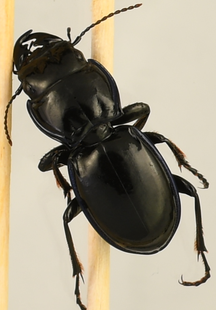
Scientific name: Pasimachus elongatus
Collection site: North Sterling NEON (STER), plot STER_033